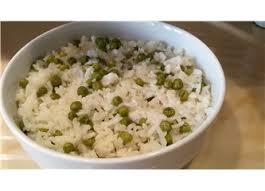
Yemek: pirinc_pilavi